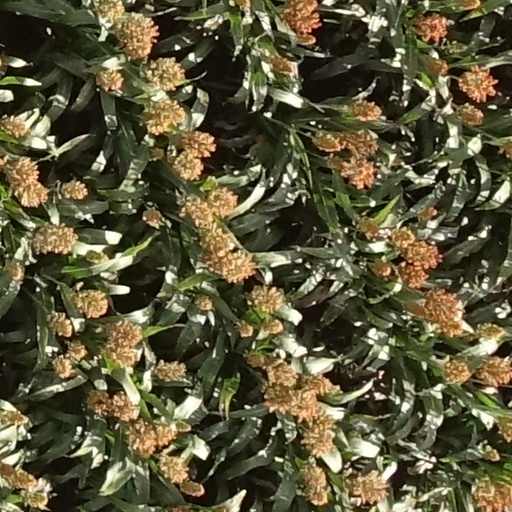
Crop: sorghum